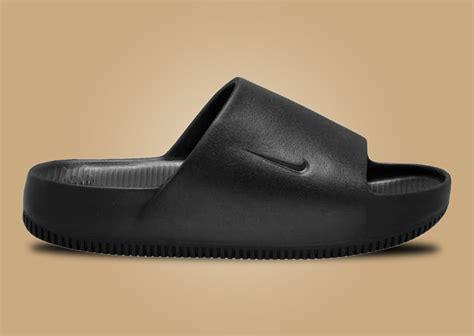
Brand: Nike
Model: Calm